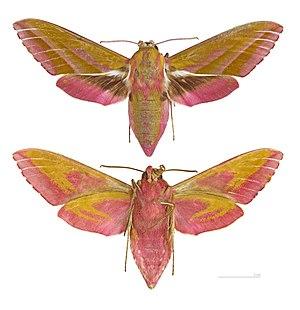
La tribu des Macroglossini regroupe des lépidoptères de la famille des Sphingidae, de la sous-famille des Macroglossinae.
Deilephila est un genre de lépidoptères de la famille des Sphingidae, de la sous-famille des Macroglossinae, de la tribu des Macroglossini.